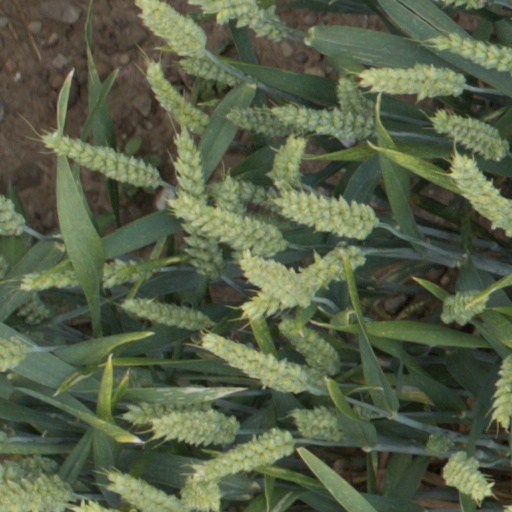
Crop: wheat